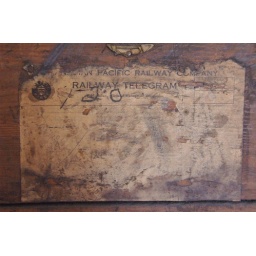
On the wall in the old train station